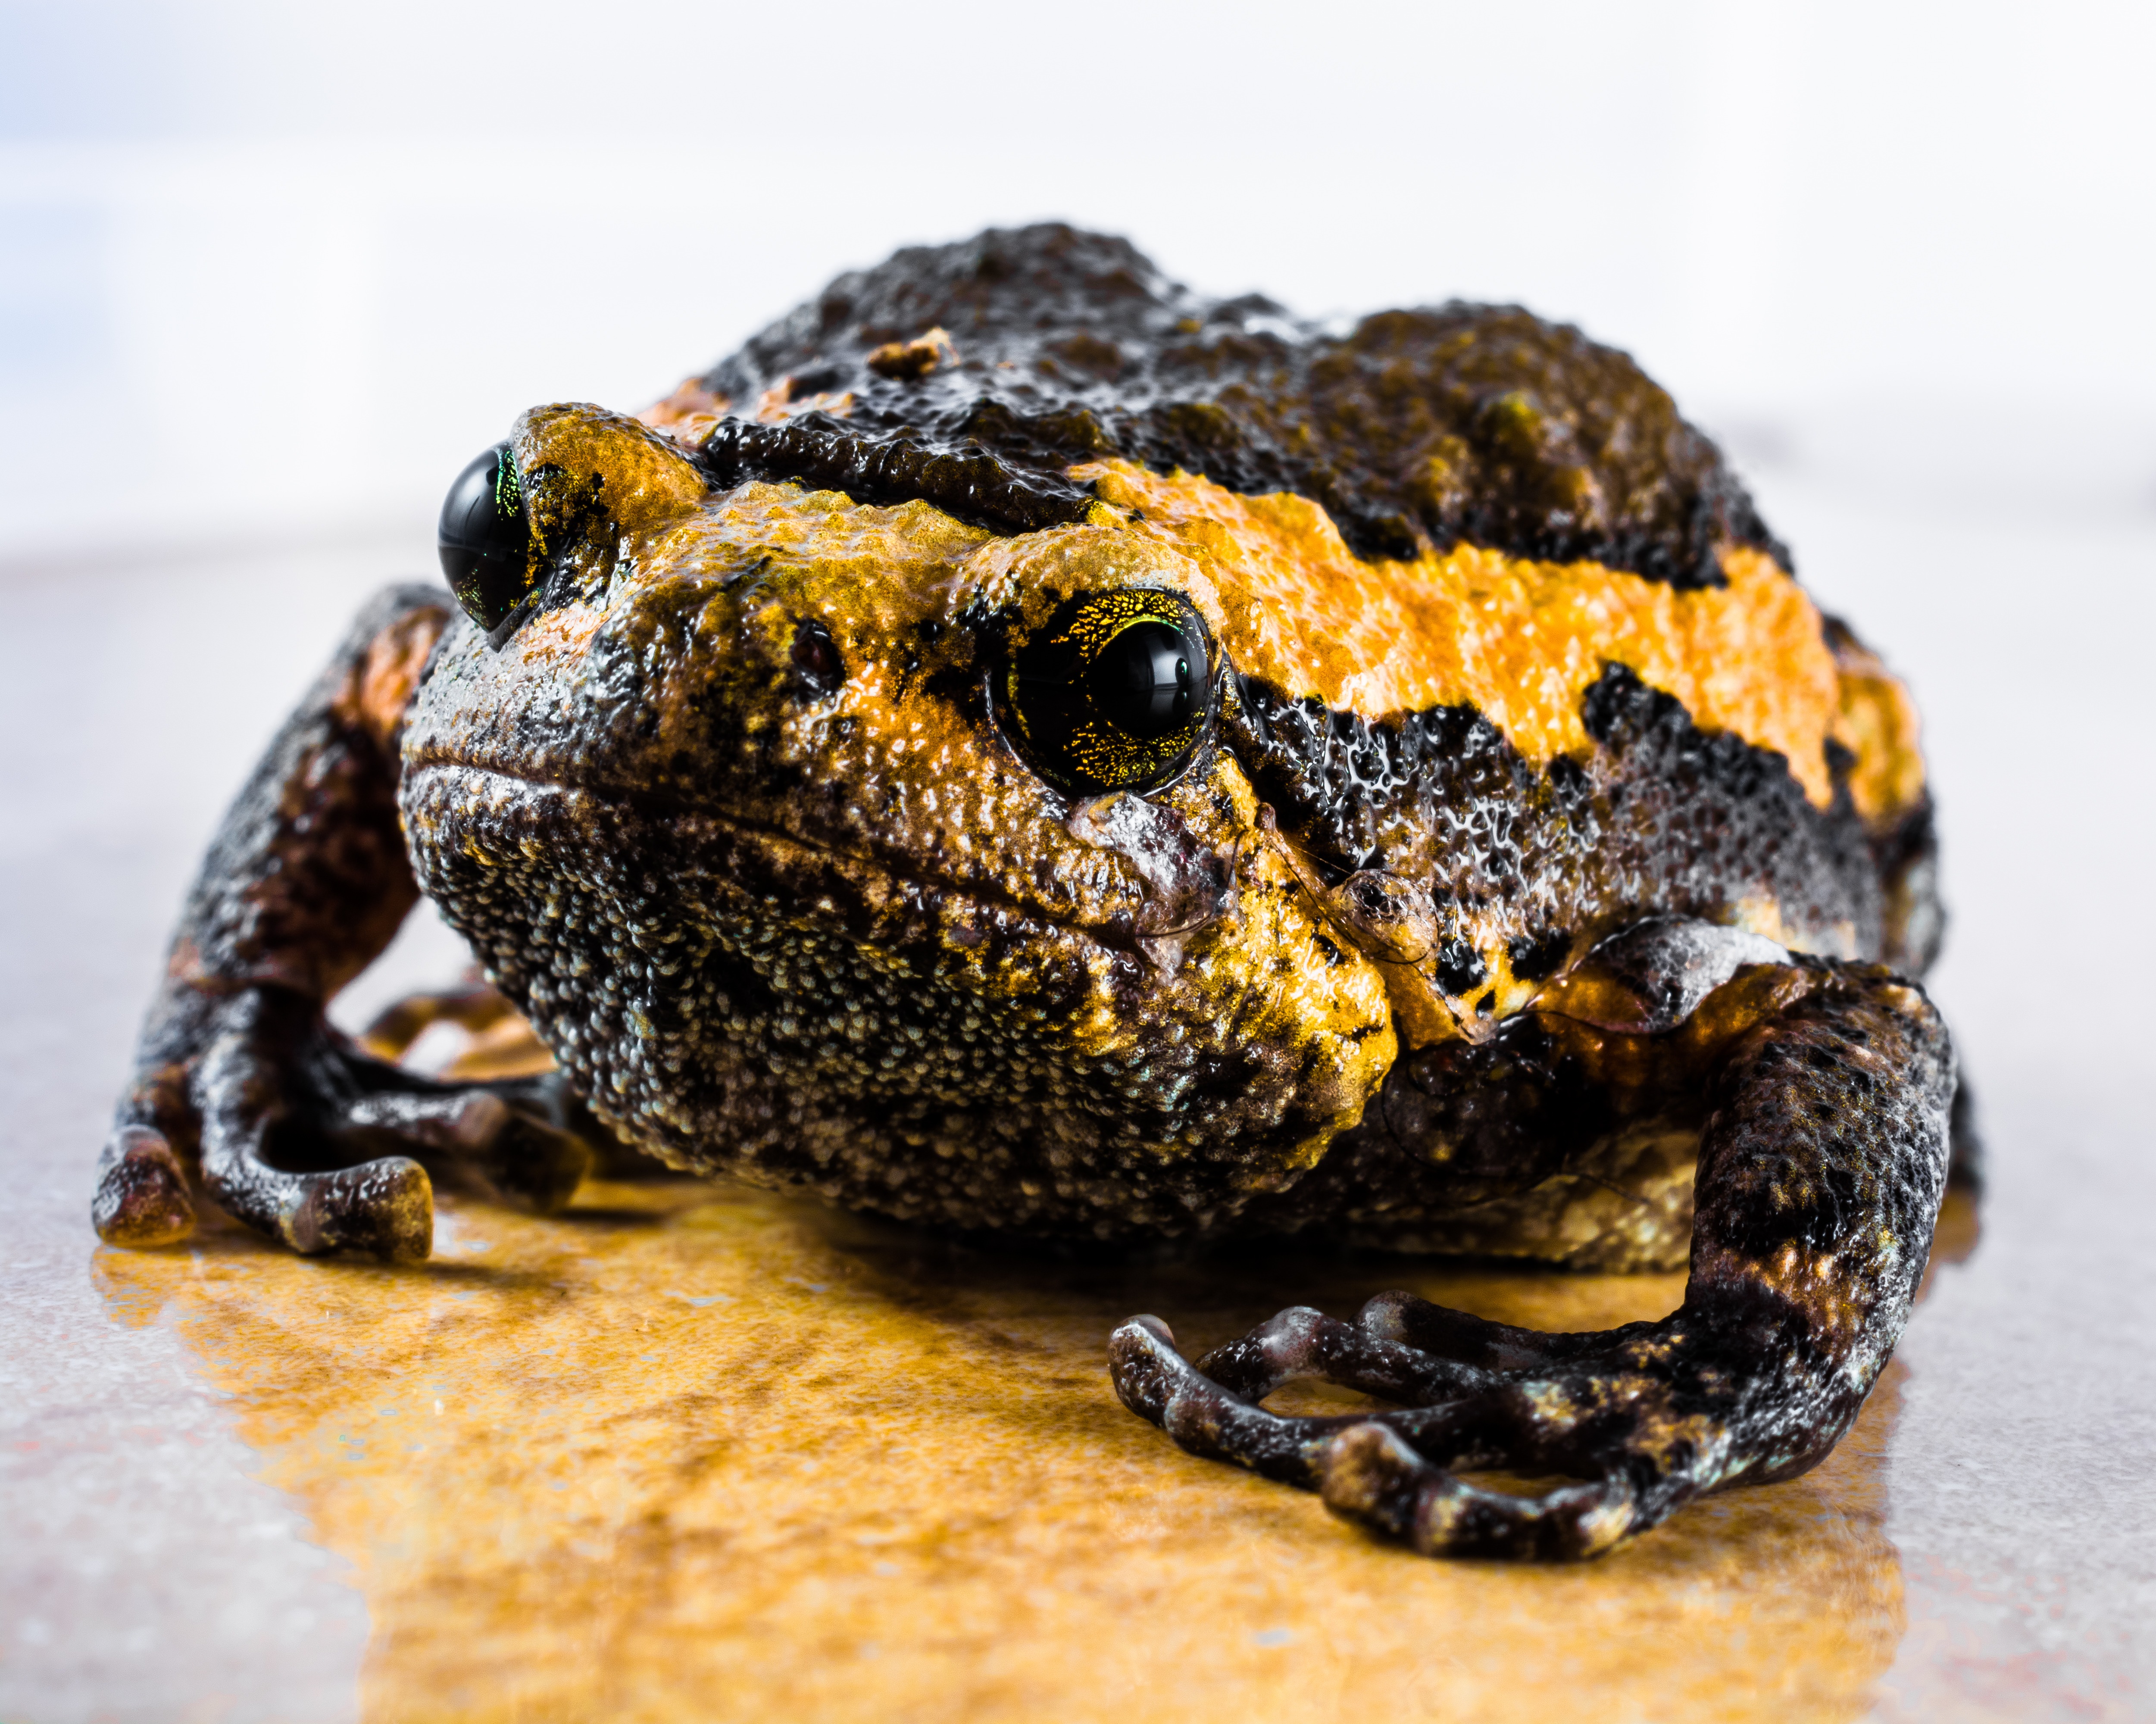
wildlife, frog, toad, amphibian, fauna, close up, vertebrate, amphibians, salamandra, macro photography, anuran, bullfrog, ranidae, emydidae, salamandridae, european fire salamander